United States airmail service

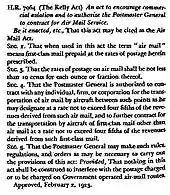
The Air Mail Act of 1925

Operated by Varney Air Lines (which later became part of United Airlines), the first Eastbound flight over CAM-5 was made successfully using a "Laird Swallow" biplane piloted by Leon D. Cuddeback. The first Westbound flight that afternoon was much less successful, however, as it was forced 75-miles off course by a storm en route from Elko to Boise before making a forced landing near Jordan Valley, Oregon. The plane and pilot Franklin Rose remained missing for two days until Rose managed to reach a telephone on April 8 after carrying the 98 pounds of mail for many miles on foot and on a horse borrowed from a farmer. The Westbound flown mail finally arrived at the Post Office in Pasco late in the morning of April 9, three days after leaving Elko.